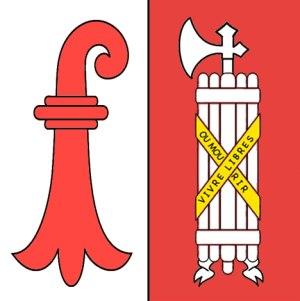
Le drapeau jurassien et les armoiries jurassiennes sont des emblèmes officiels de la République et Canton du Jura.